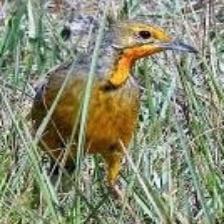
Species: CAPE LONGCLAW
Scientific name: MACRONYX CAPENSIS